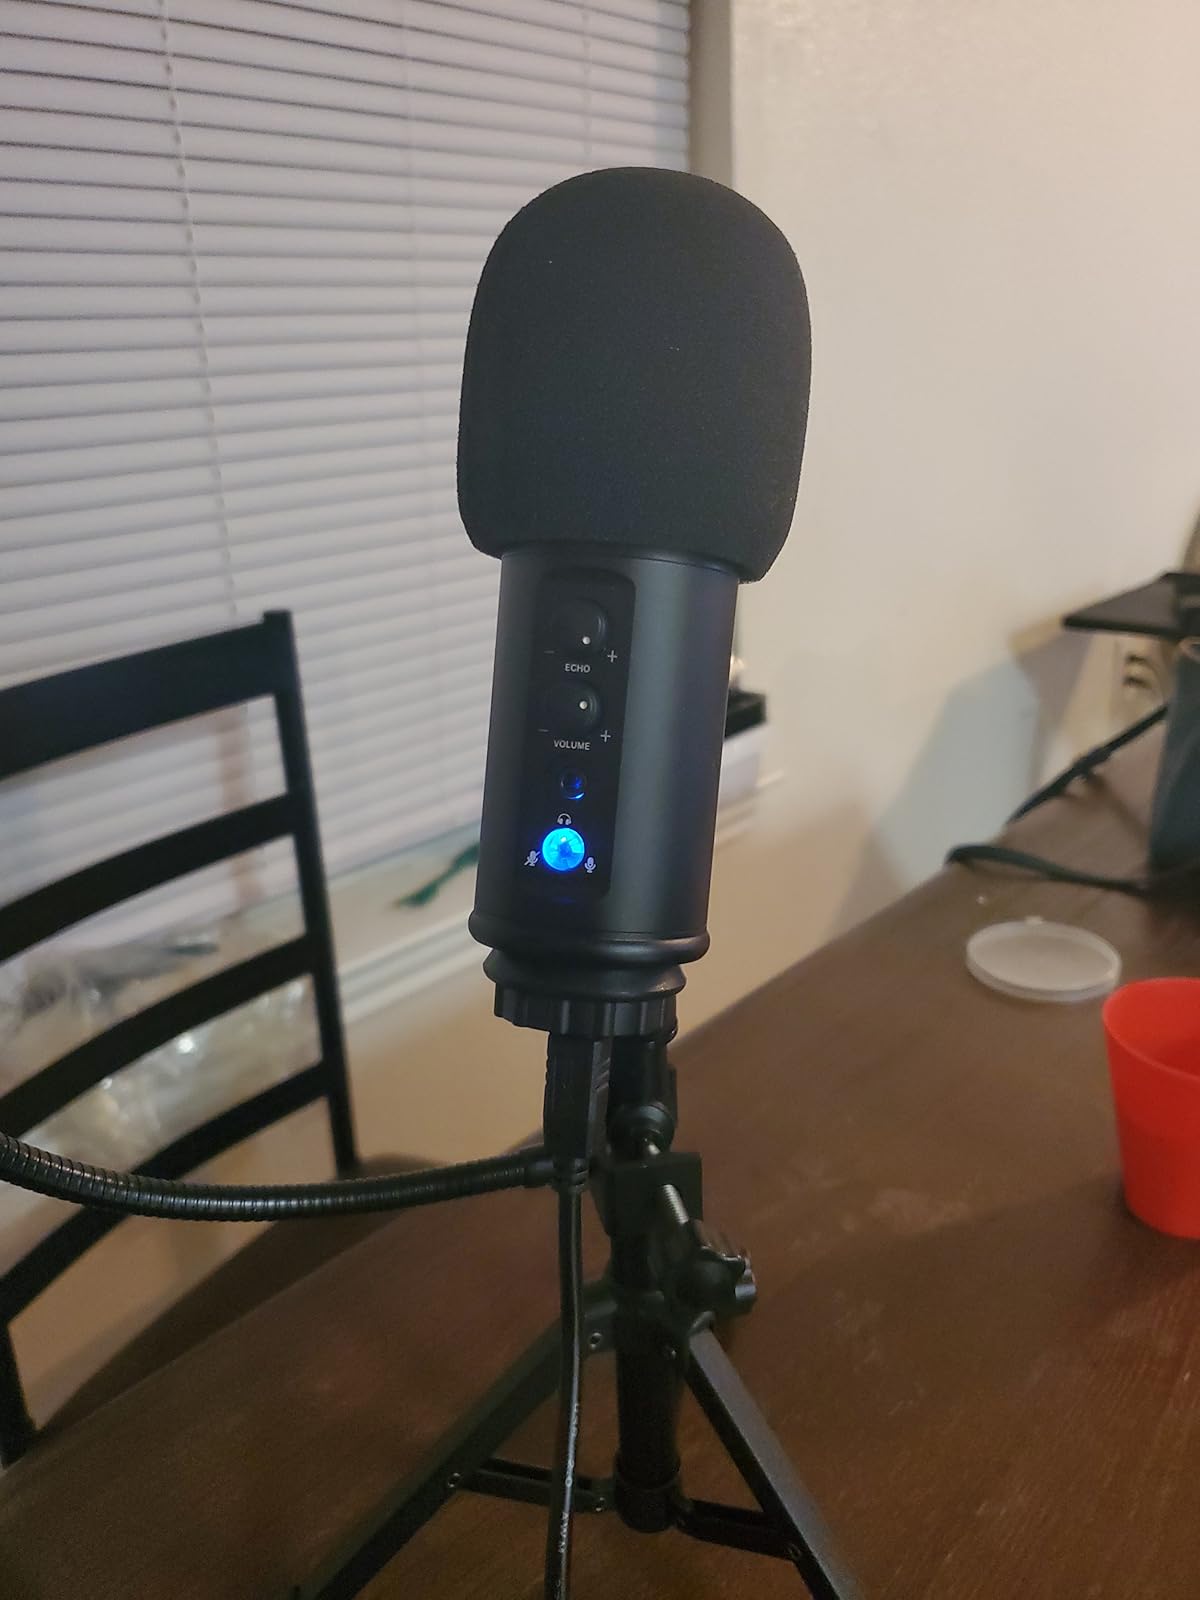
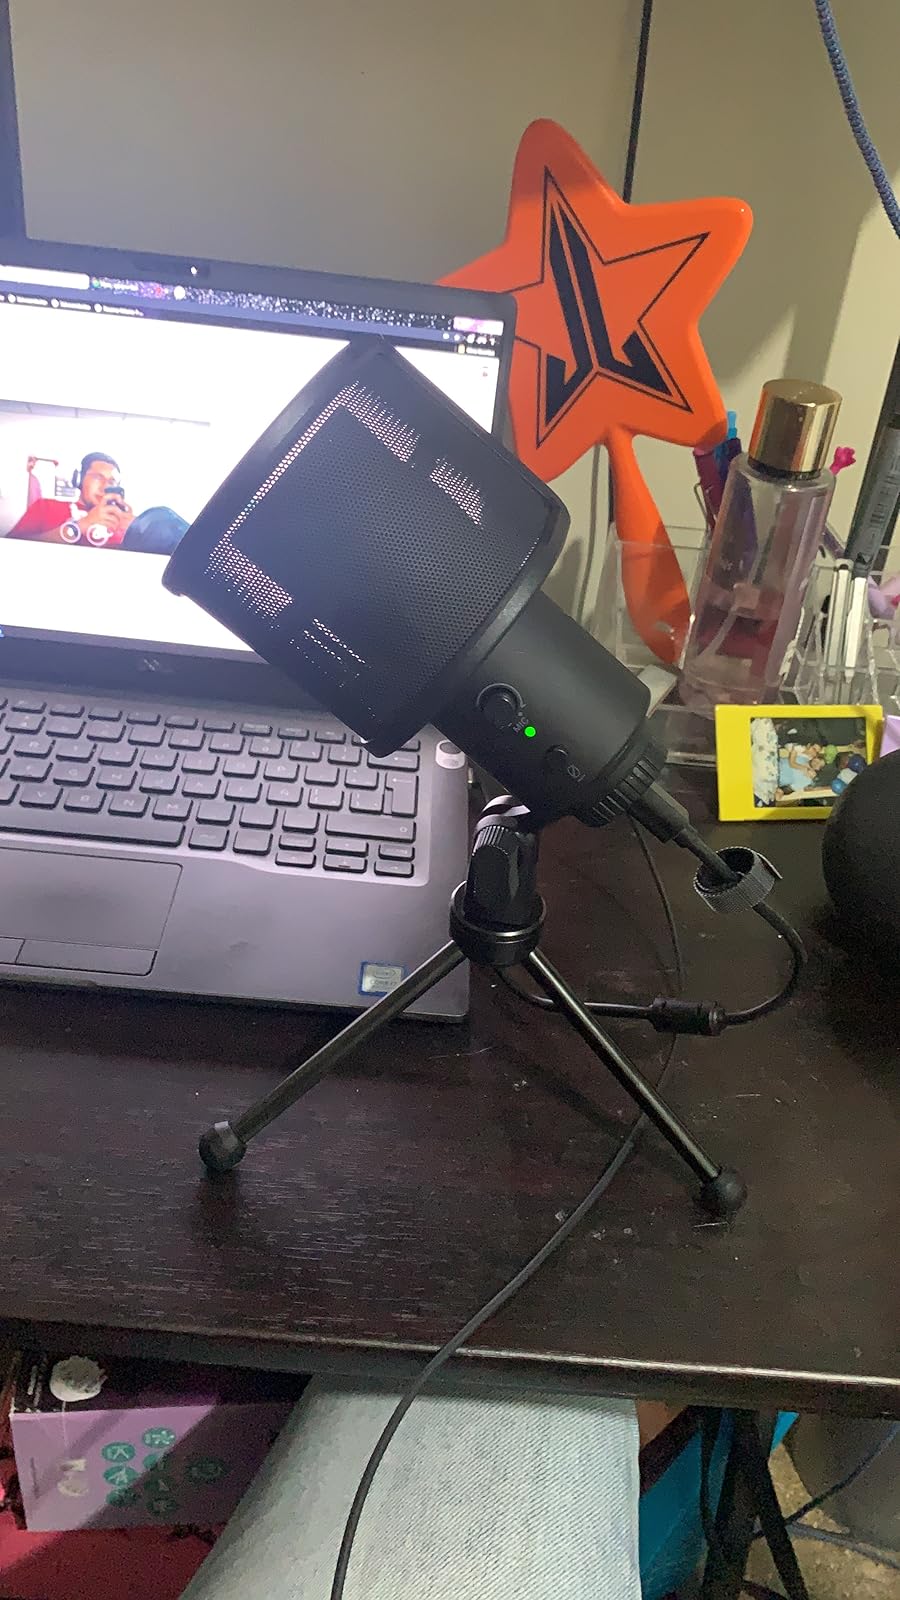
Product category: microphone
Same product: no